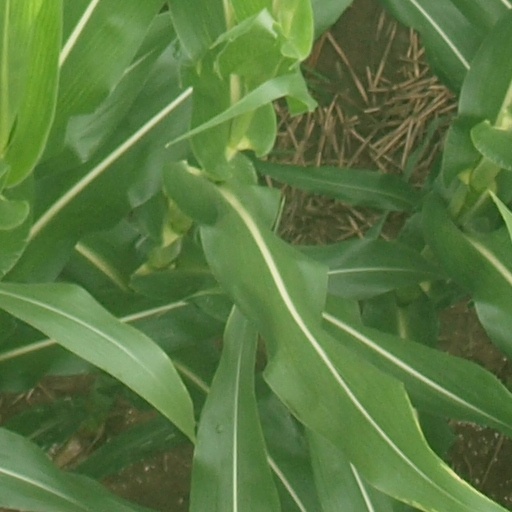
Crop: maize; corn